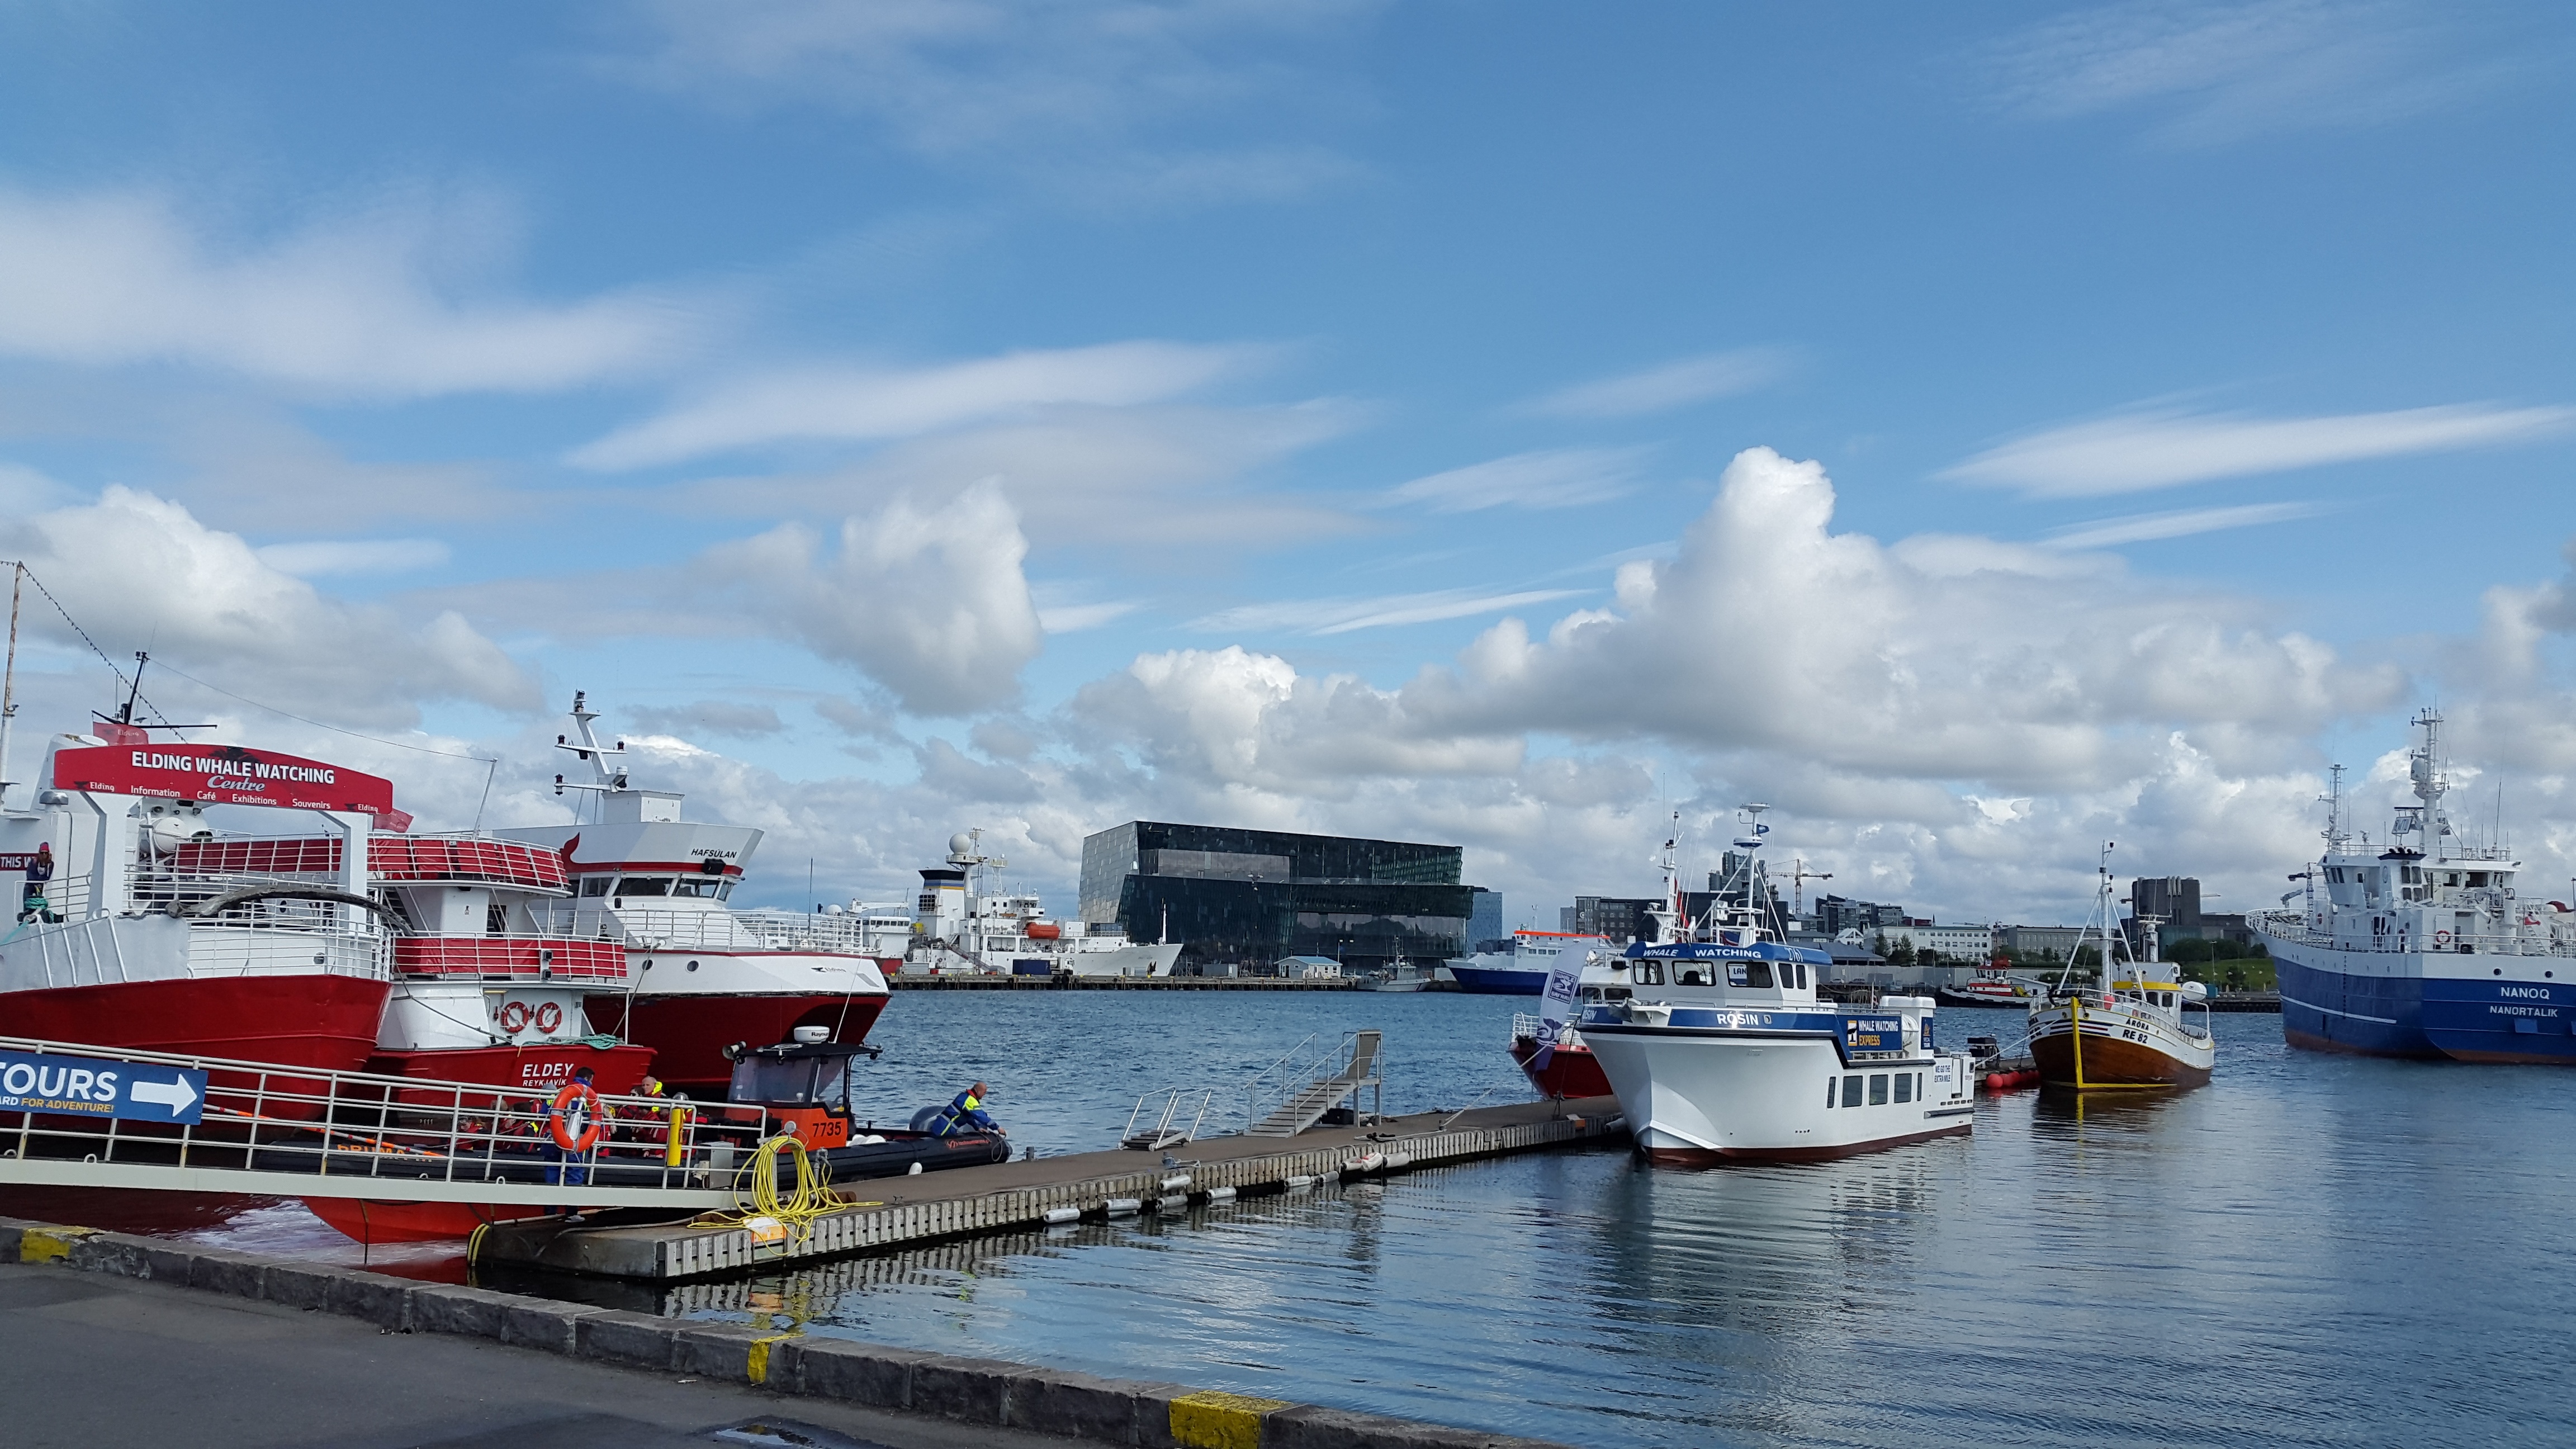
sea, coast, ocean, boat, ship, transport, vehicle, harbor, iceland, port, ferry, infrastructure, ships, channel, tugboat, watercraft, container ship, fishing vessel, passenger ship, freight transport, rejkavyk